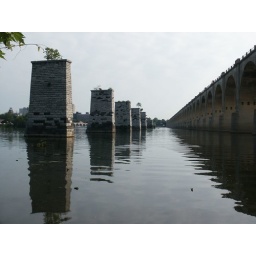
Old train bridge abutments in the Susquehanna River near Harrisburg, Pennsylvania